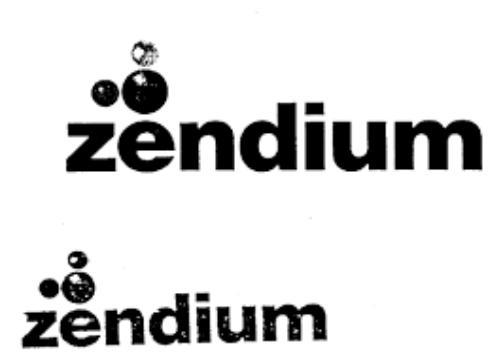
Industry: Medical